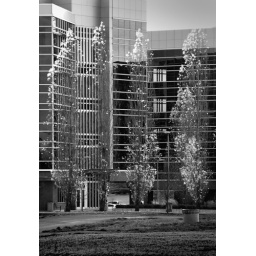
Works in black and white too!